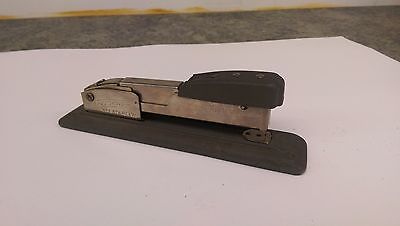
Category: stapler